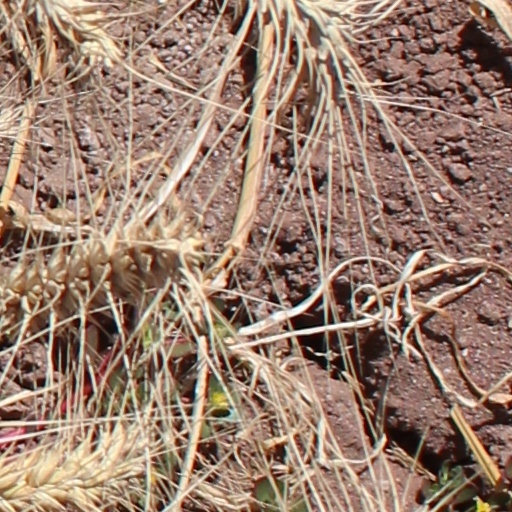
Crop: wheat